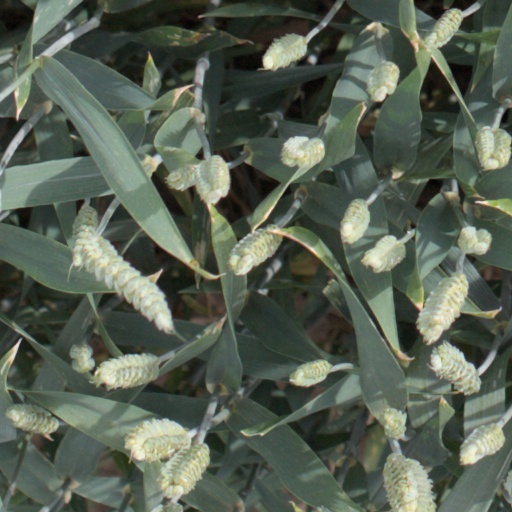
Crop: wheat